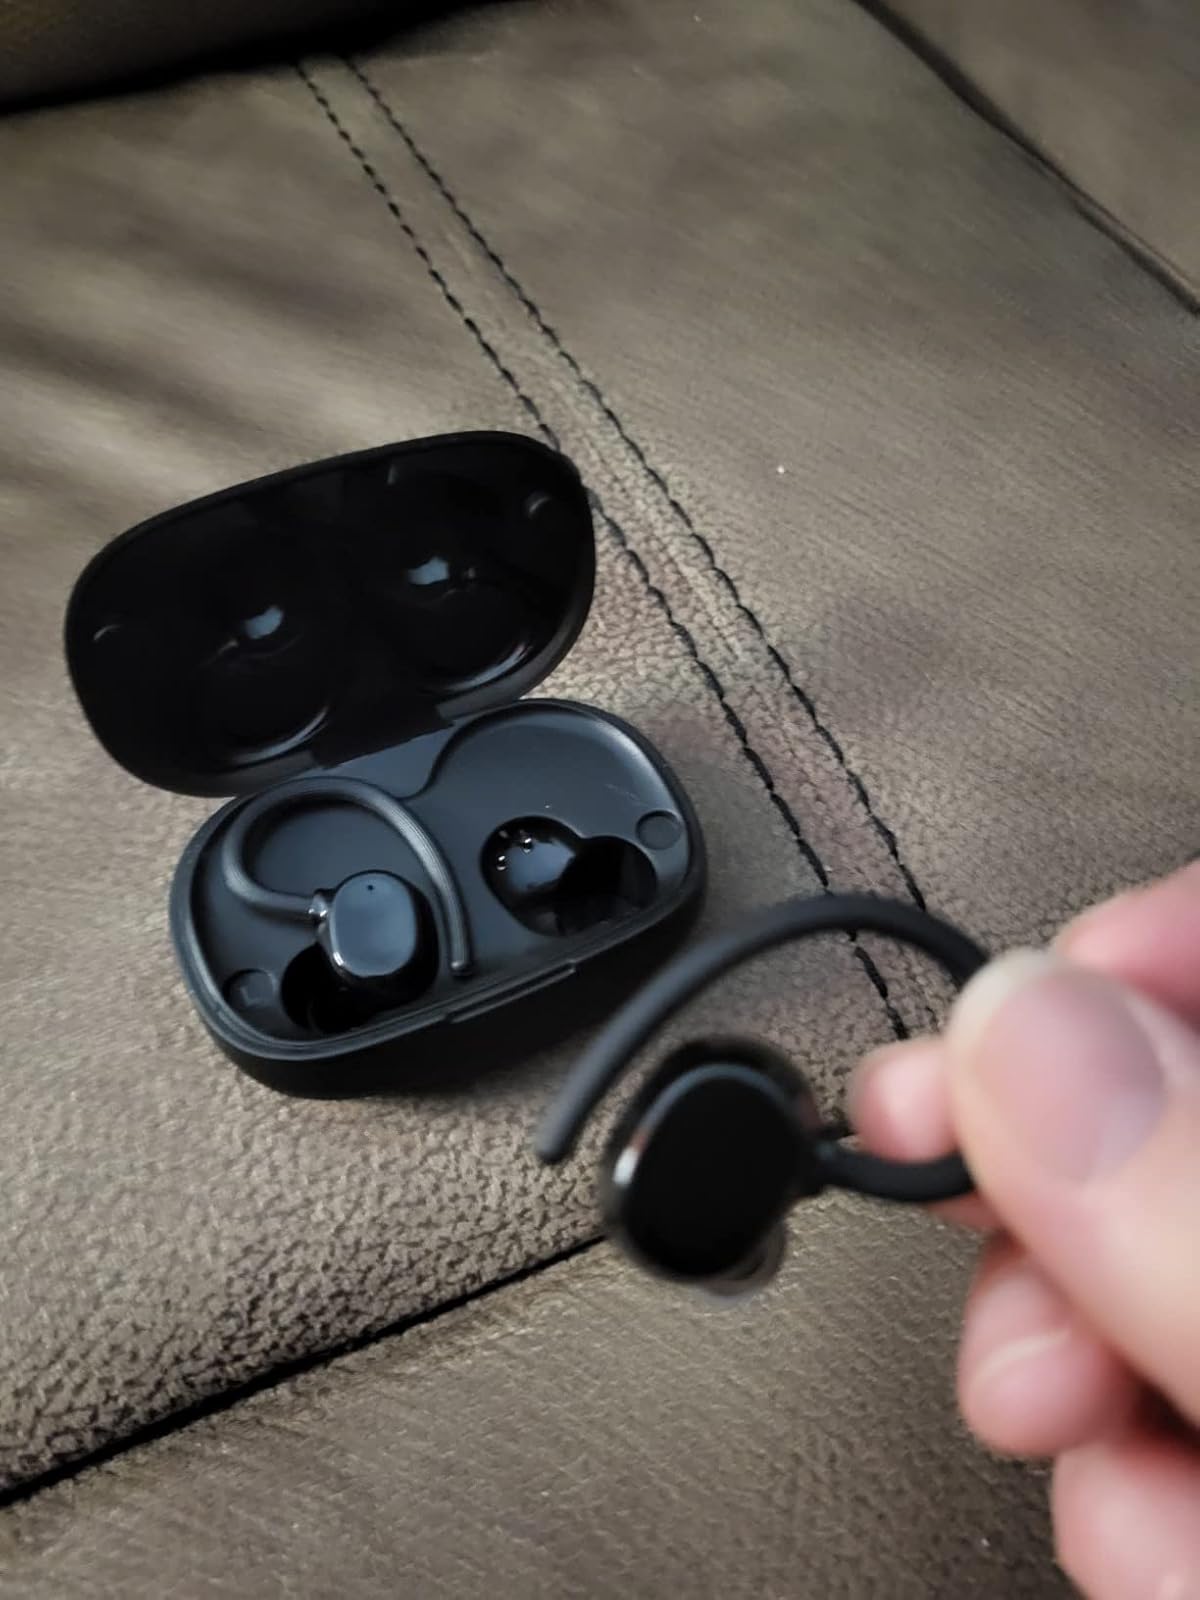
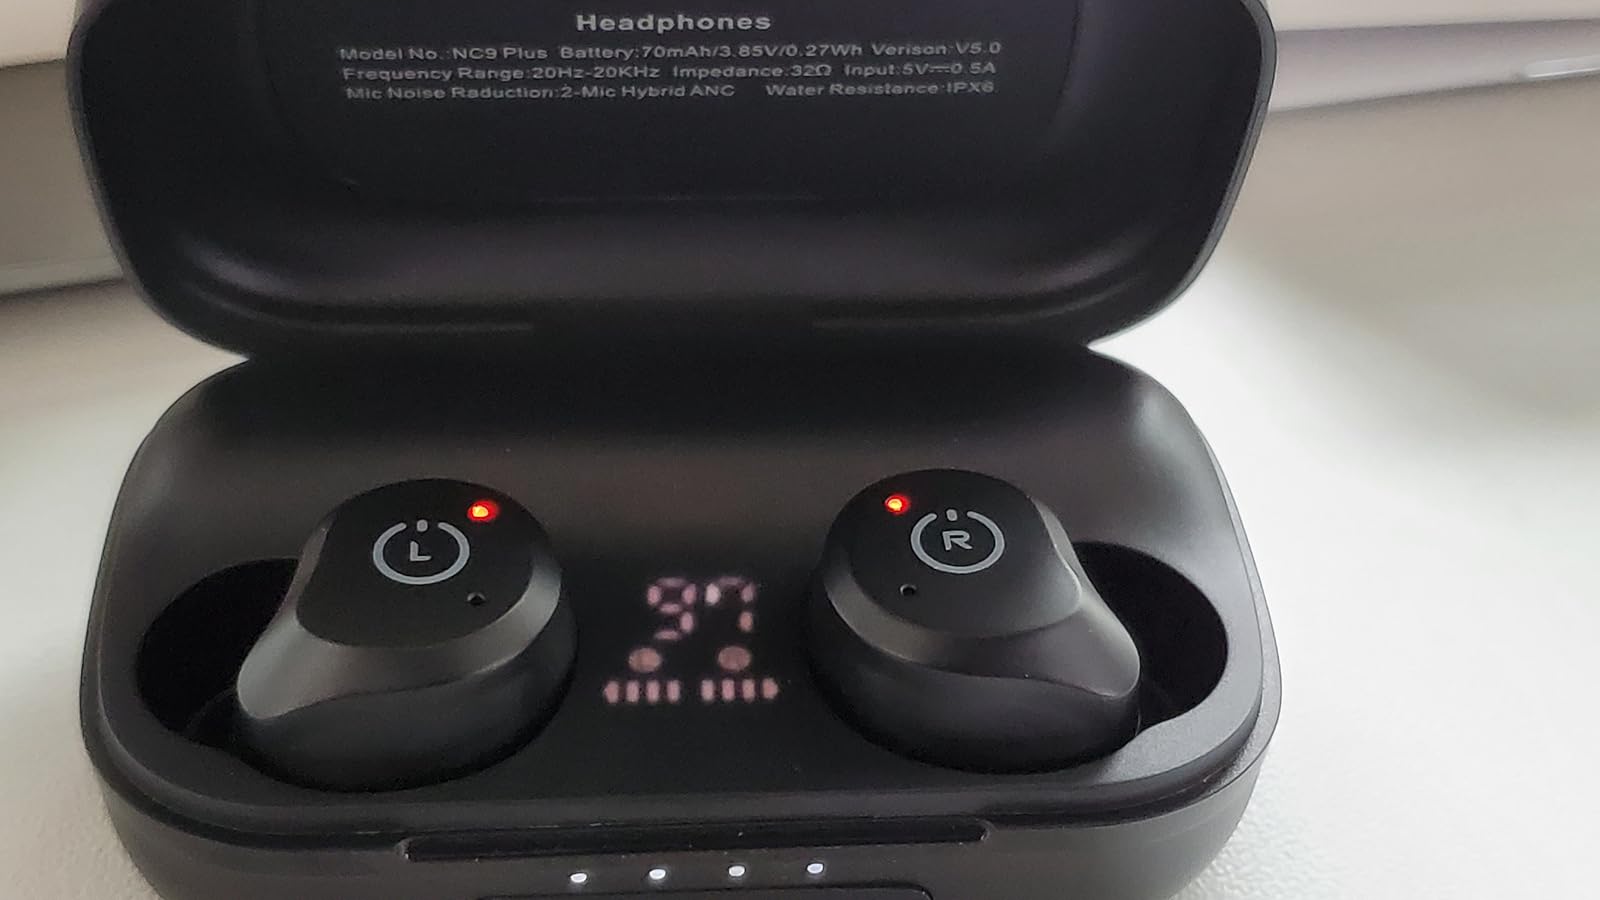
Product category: earbuds
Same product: no